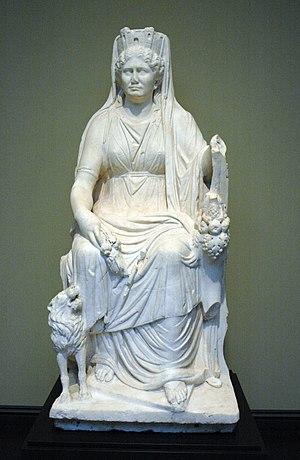
Cybèle avec ses attributs traditionnels (corne d'abondance, lion et couronne en forme de remparts). Le visage est celui d'une femme romaine, sans doute d'une position importante. Marbre romain, v. 50 ap. J.-C.
Le mot religion vient du latin religio. Ce terme, ses équivalents et ses dérivés ont été définis et utilisés de façons diverses selon les époques, les lieux et les auteurs. Ainsi, avec La Religion en Occident, Michel Despland a proposé une histoire des idées de la religion dans laquelle il formule quarante définitions correspondant aux divers usages et significations du terme dans l'histoire.